Question: Please indicate a possible affordance area of the fork that can be used for holding
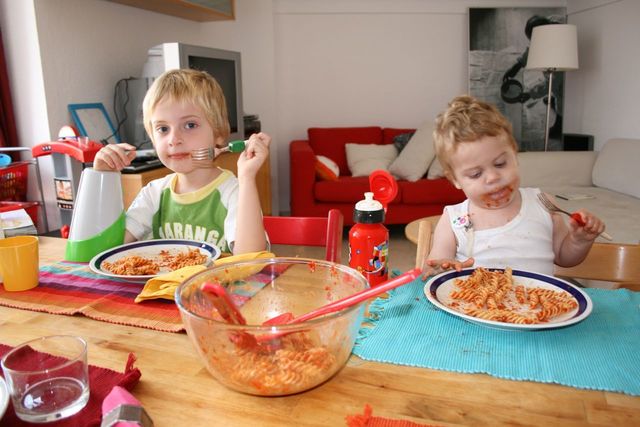
Answer: [185.82, 138.94, 254.743, 163.556]